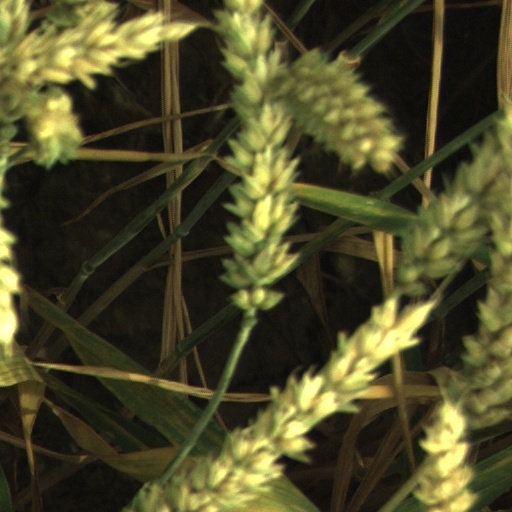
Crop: wheat